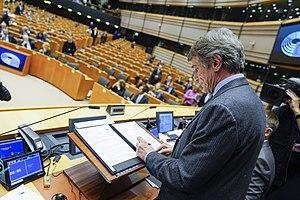
L’accord de retrait du Royaume-Uni de l’Union européenne est l’instrument juridique qui formalise la procédure de retrait du Royaume-Uni de l'Union européenne.